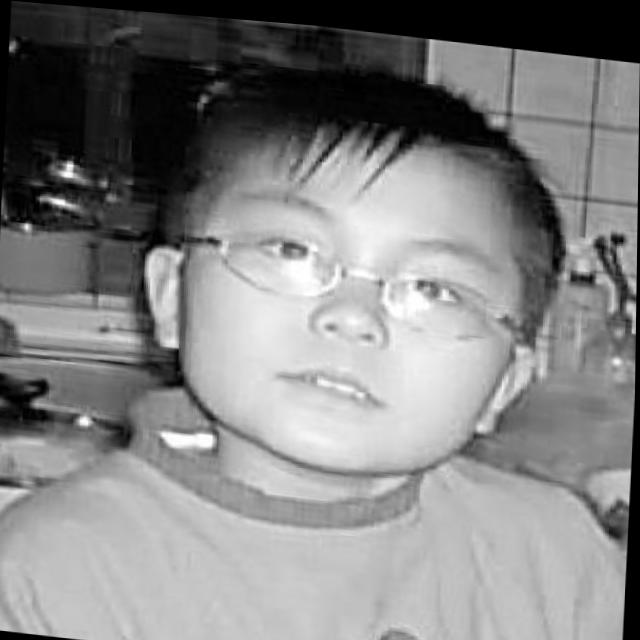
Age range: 0-12